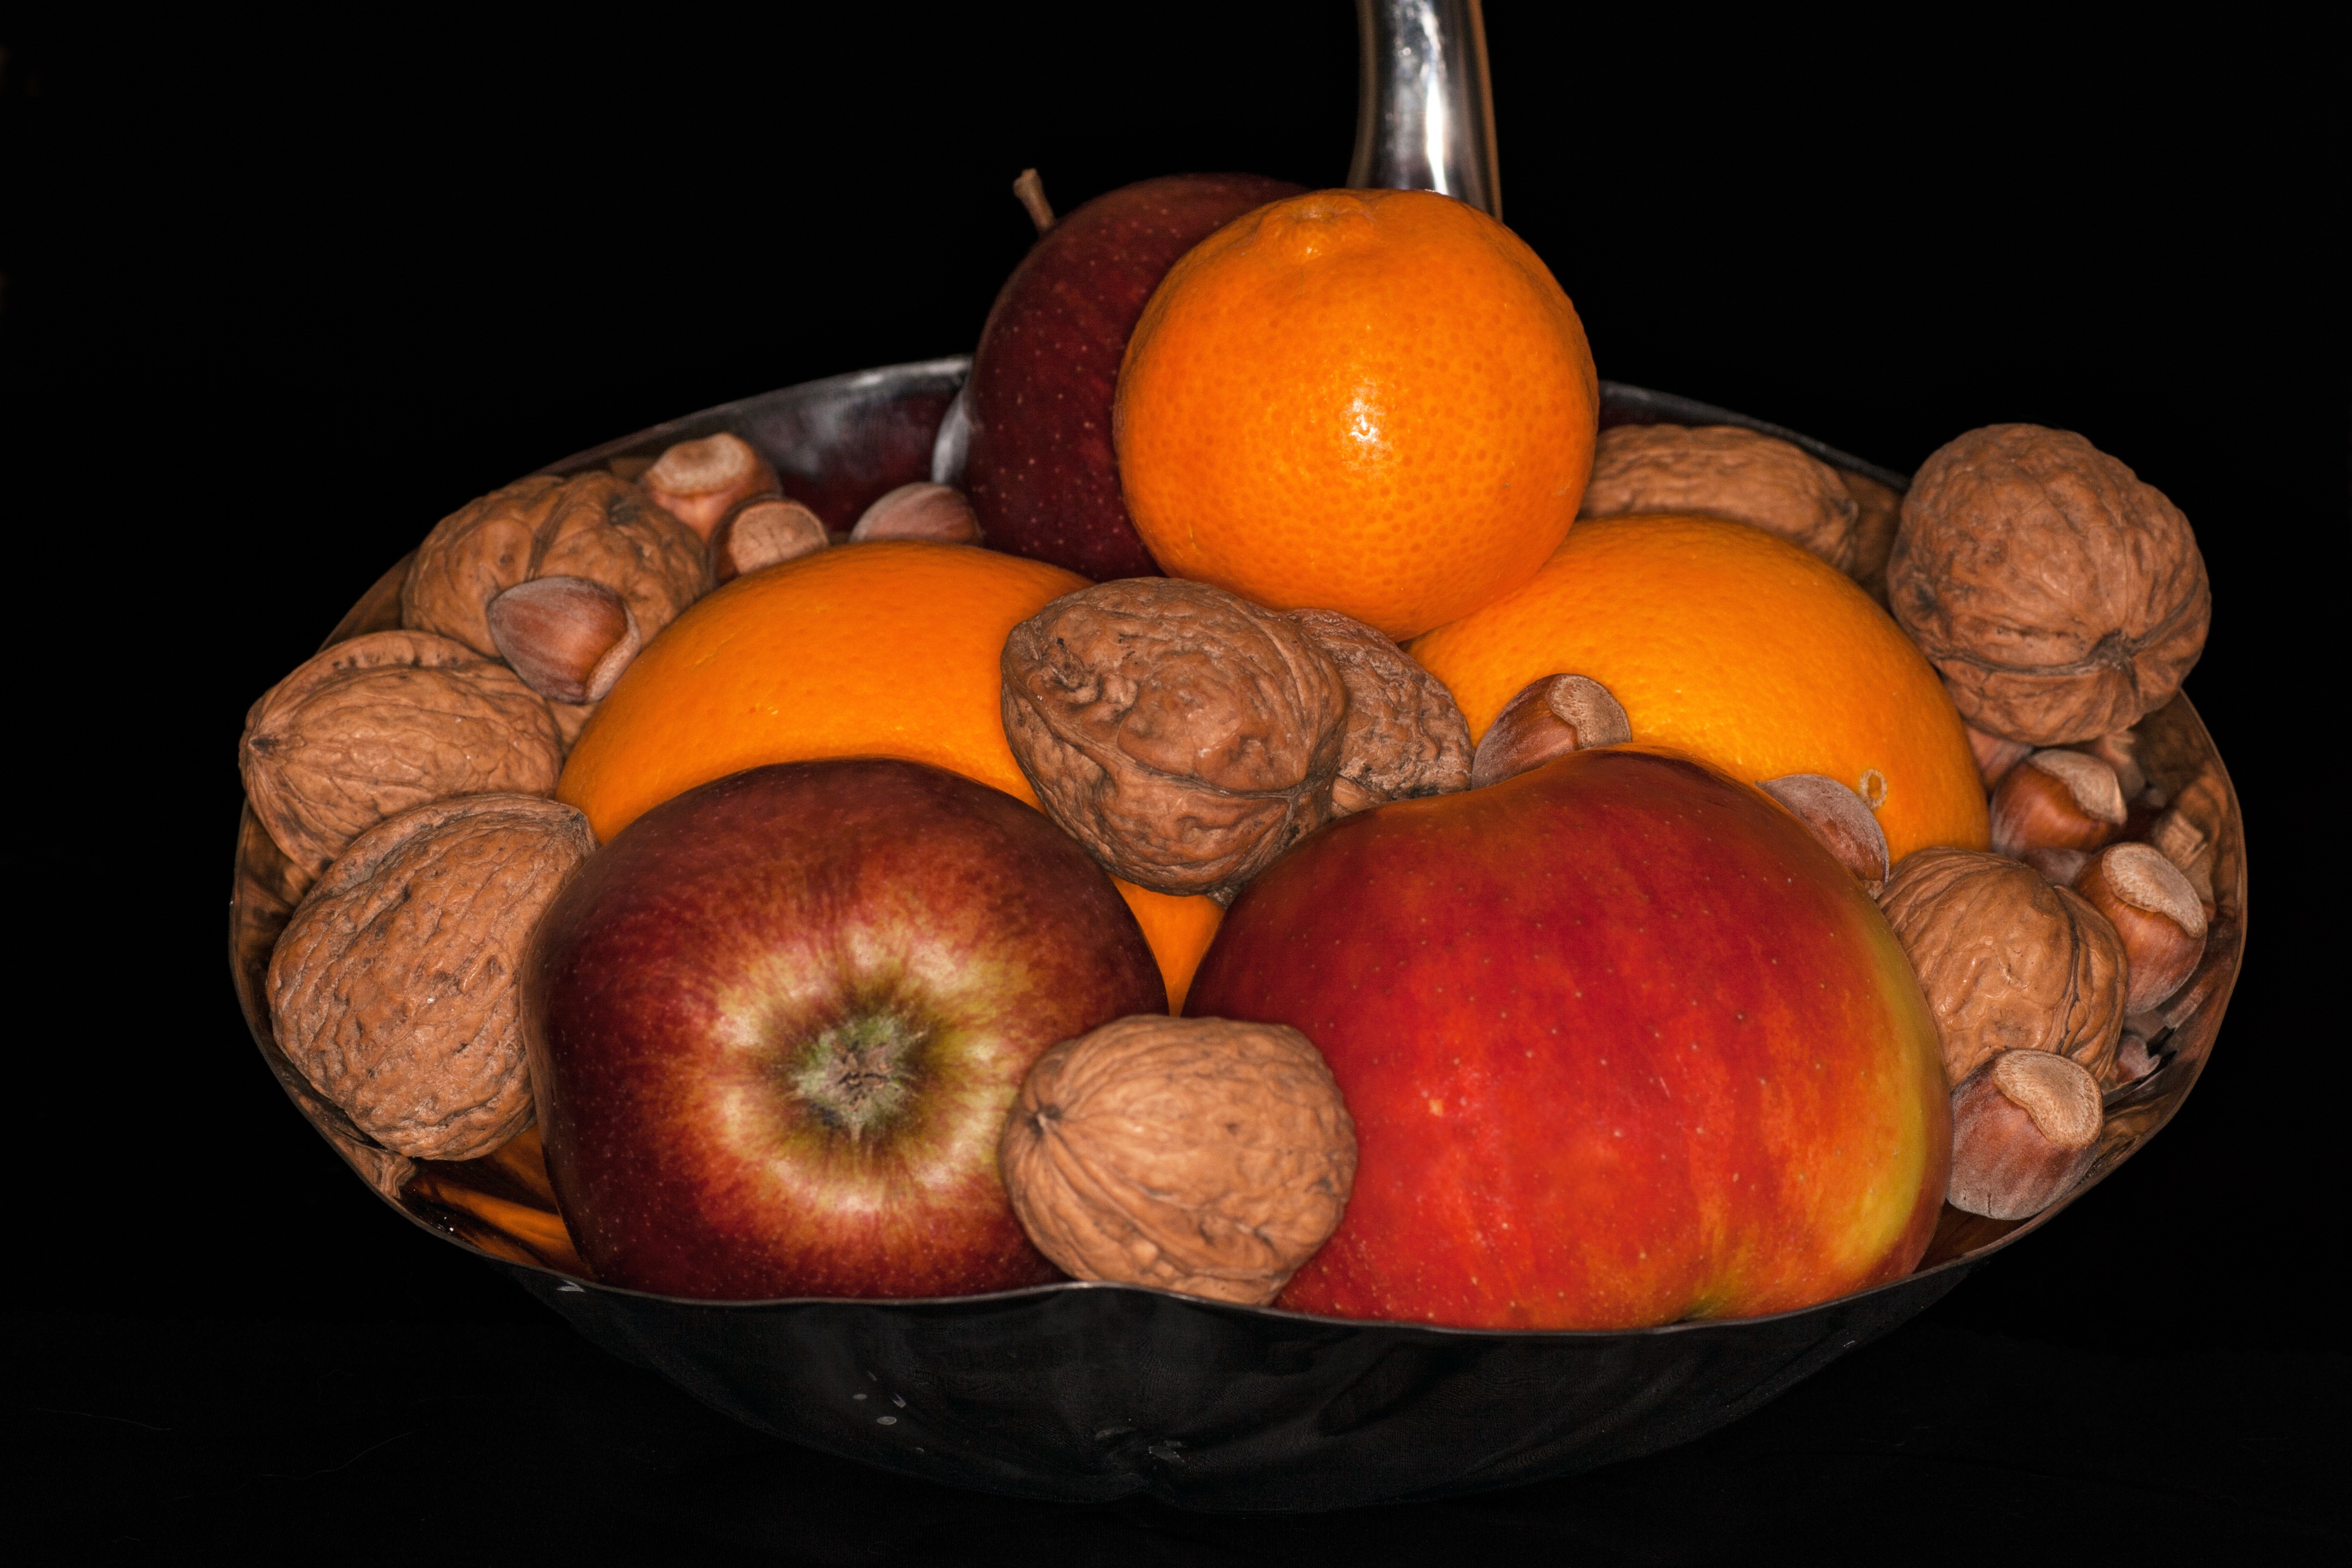
apple, fruit, food, produce, pumpkin, still life, painting, gourd, shells, nuts, still, calabaza, flowering plant, still life photography, winter squash, fruit bowls